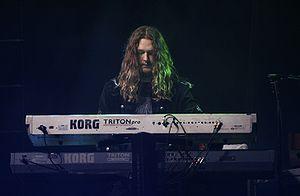
Adam Wakeman, est un musicien britannique, claviériste qui a joué avec Ozzy Osbourne ainsi que pour Black Sabbath. Il est le fils de Rick Wakeman et le frère d'Oliver Wakeman, tous deux aussi claviéristes. Adam a enregistré plusieurs album avec son père, que ce soit sous le nom Wakeman with Wakeman ou Rick Wakeman & Adam Wakeman. Il a aussi participé à 3 albums solo de Rick, dont le fameux The Six Wives of Henry VIII Live at Hampton Court Palace. Il a aussi joué avec le groupe britannique Strawbs, d'abord en 2000 sur l'album live The Complete Strawbs pour lequel il est aux claviers sur 7 chansons, puis en 2004 sur l'album Déjà Fou où il est au piano,